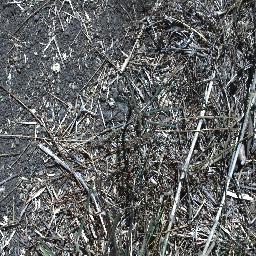
Label: parkinsonia